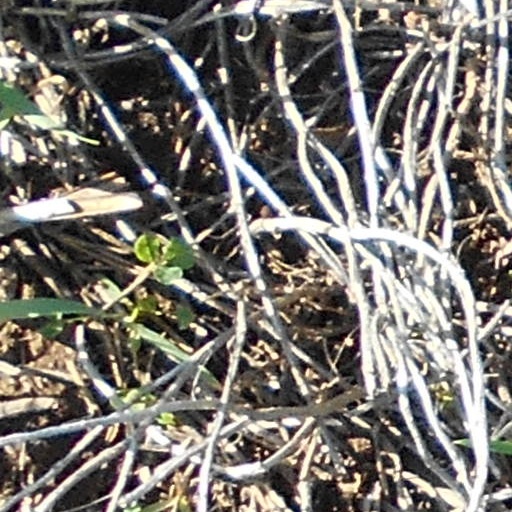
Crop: wheat